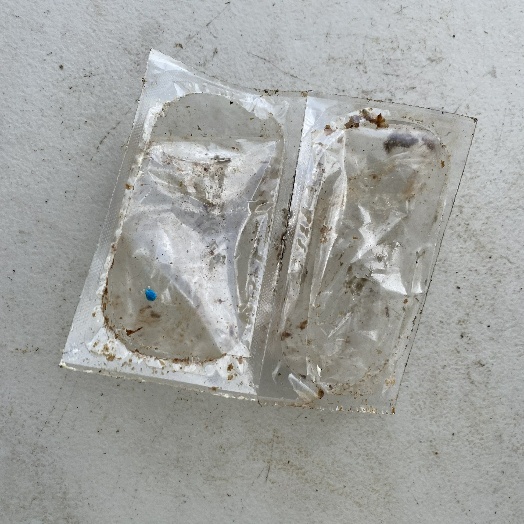
Label: plastics